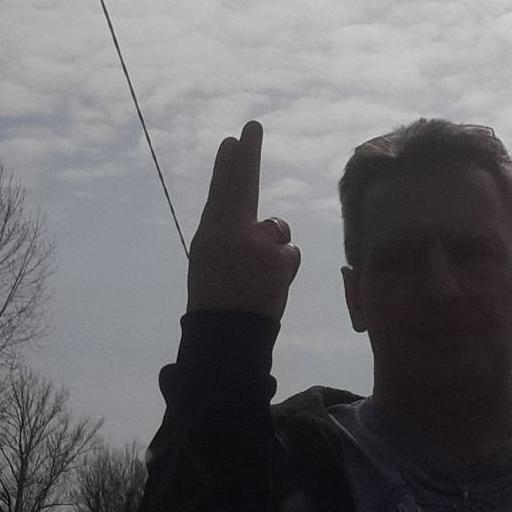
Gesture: two_up_inverted